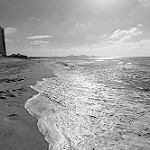
Label: B & W